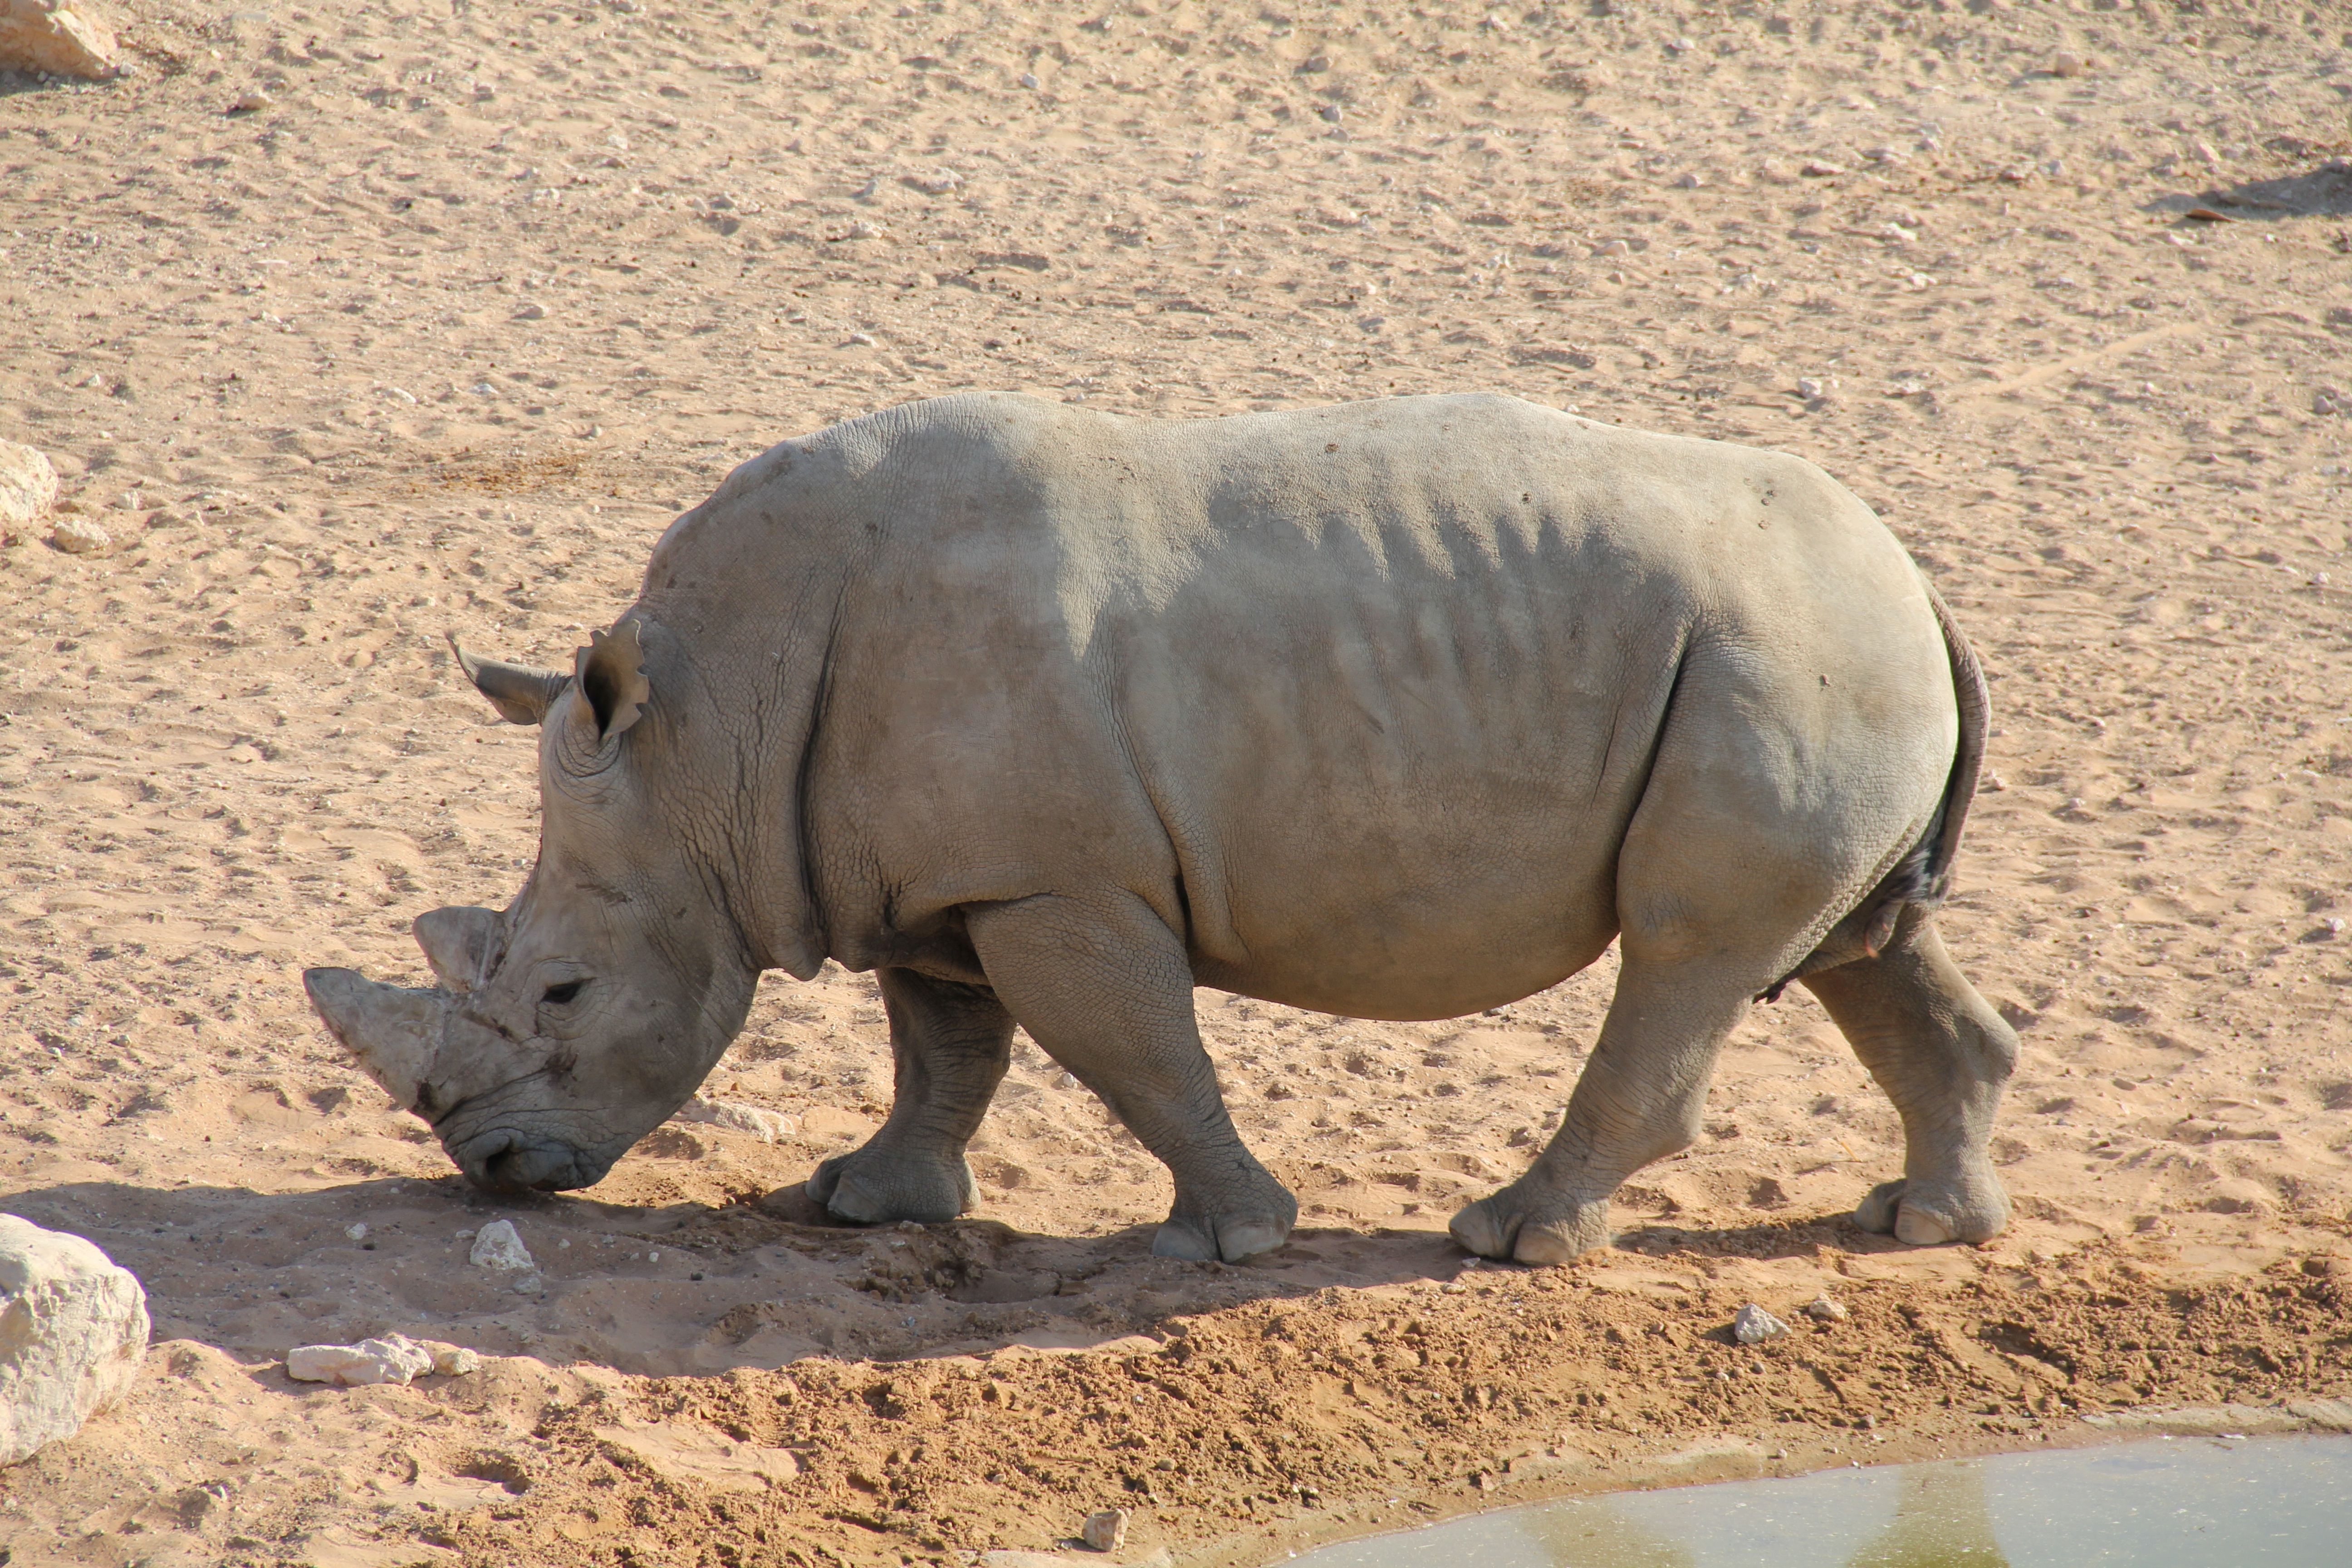
desert, wildlife, zoo, mammal, fauna, rhino, rhinoceros, alain, uae, emirates, safari